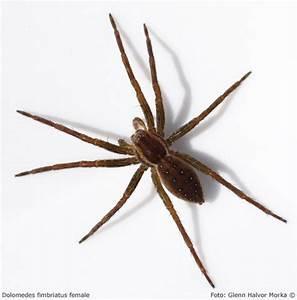
spider